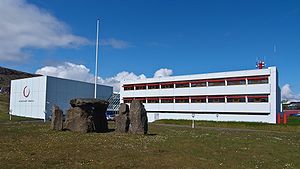
Kringvarp Føroya
Kringvarp Føroyas bygninger ligger ved siden af Nordens Hus i Tórshavn.
Kringvarp Føroya er Færøernes nationale radio og fjernsyn. Før kaldtes Færøernes radio for Útvarp Føroya og Færøernes fjernsyn for Sjónvarp Føroya, de blev grundlagt i henholdsvis 1957 og 1984. I 2005 fusionerede de to medievirksomheder til en ny fælles virksomhed, der fik navnet Kringvarp Føroya. Alle tre ord var nye og blev konstrueret, da de tre virksomheder blev grundlagt. Folk har vænnet sig til ordene útvarp, sjónvarp og kringvarp og bruger dem. Kringvarpis radiostation sender kun færøske udsendelser, men musikken er både færøsk og udenlandsk. Kringvarpis fjernsyn producerer færøske udsendelser som f.eks. nyhedsudsendelsen Dagur og Vika, som i mange år er blevet sendt mandag, tirsdag, torsdag og fredag aften, men i december 2012 blev halvdelen af nyhedsudsendelserne sparet væk pga. økonomisk krise. Underskuddet for 2012 forventedes at blive 3,7 millioner kr. Den 6. december fik 9 medarbejdere i Kringvarpið opsigelse. Idrætsudsendelsen 3-2, som blev sendt om mandagen lige efter Dagur og Vika er også blevet sparet væk, selv om den var meget populær blandt folk som interesserer sig for sport.